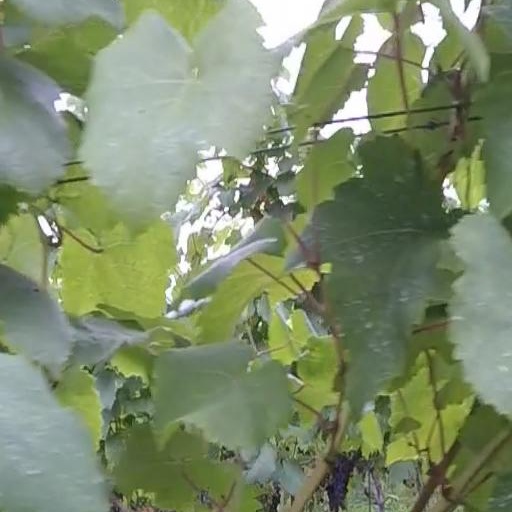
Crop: grape